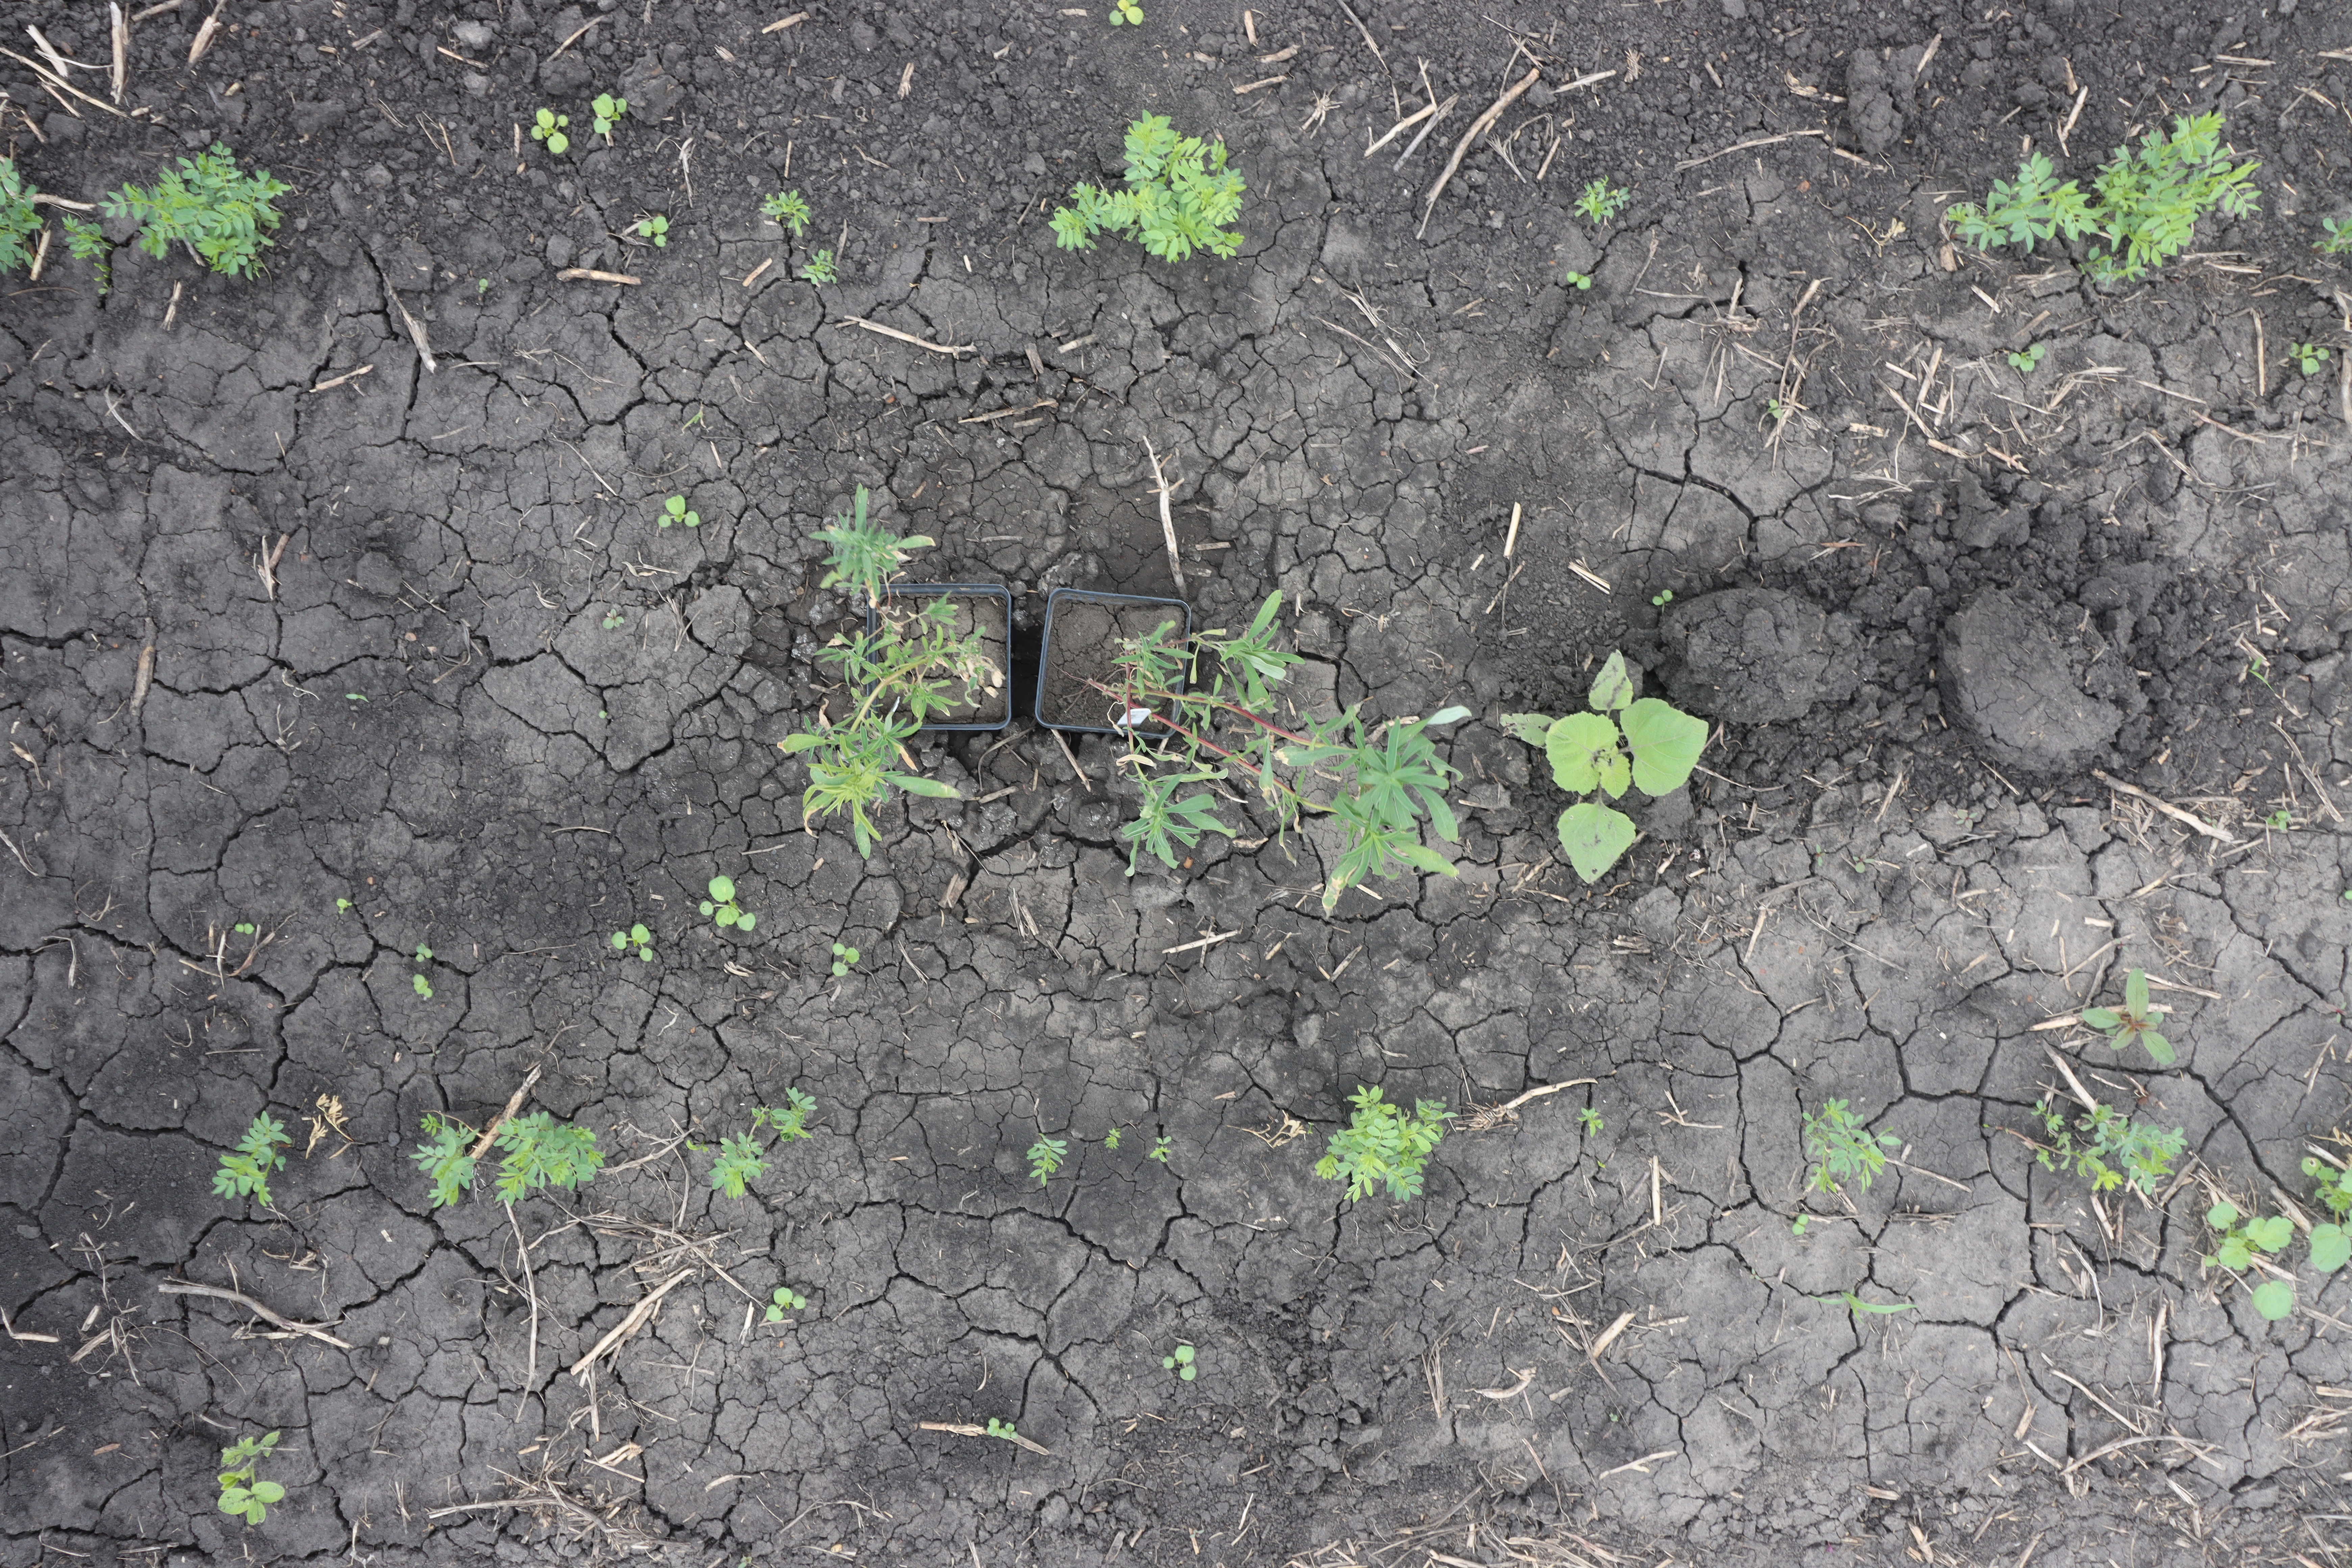
Crop: Lentil
Objects: Lentil, Lentil, Lentil, Lentil, Lentil, Lentil, Lentil, Lentil, Lentil, Kochia, Kochia, Lentil, Lentil, Waterhemp, Kochia, Kochia, Kochia, Lentil, Lentil, Soybean